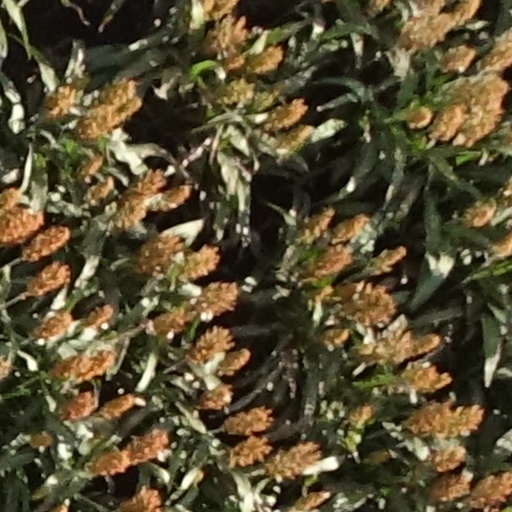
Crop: sorghum